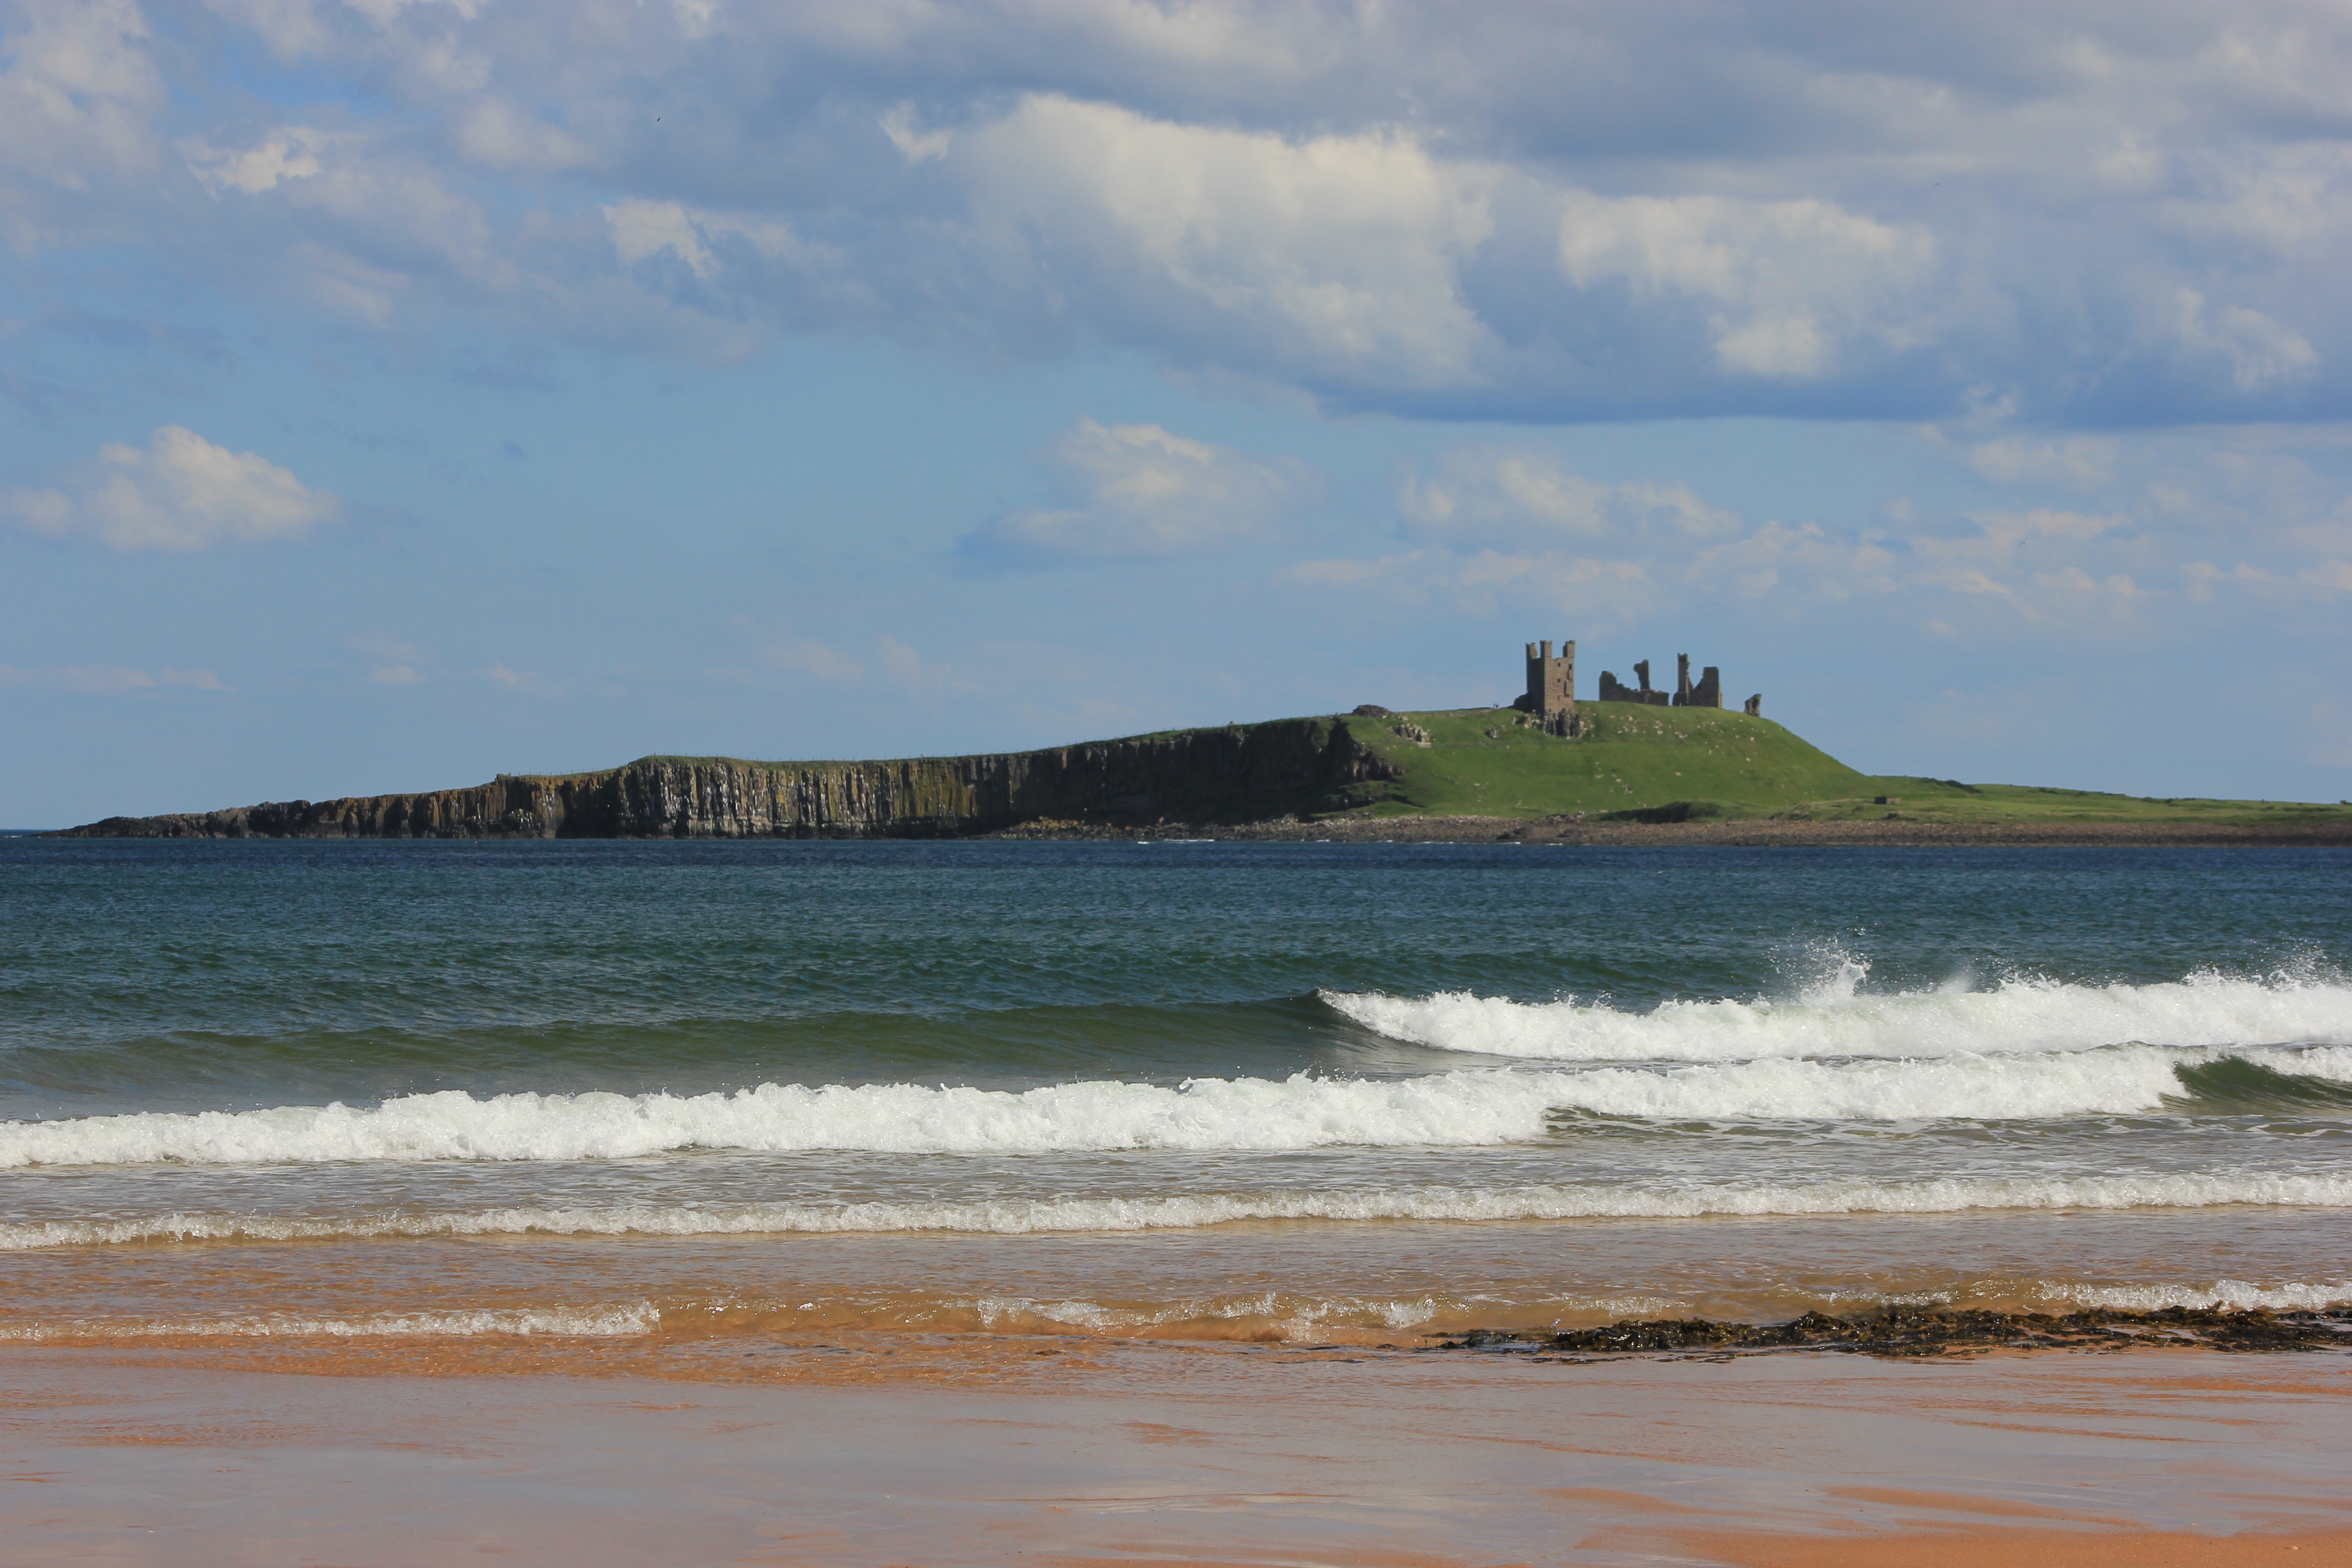
beach, landscape, sea, coast, water, sand, ocean, horizon, cloud, architecture, sky, shore, wave, building, coastal, coastline, cliff, cove, vehicle, tower, seascape, bay, castle, ancient, blue, ruin, tourism, terrain, body of water, rocks, uk, england, waves, history, dramatic, heritage, northumberland, cape, wind wave, dunstanburgh castle, embleton